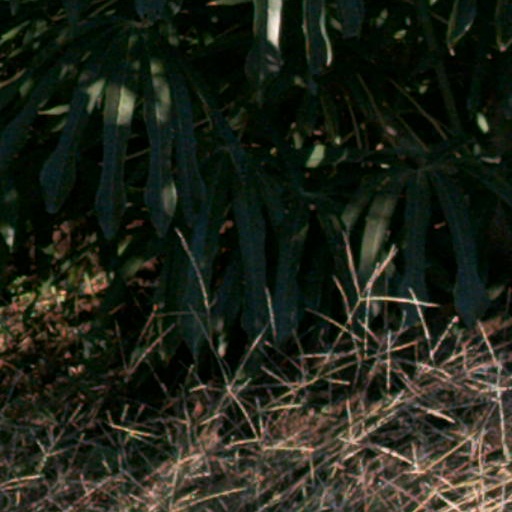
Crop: cassava